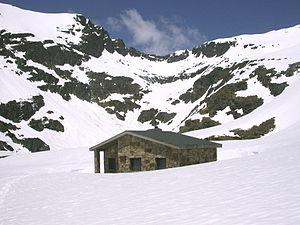
Le refuge de Cabana Sorda est un refuge d'Andorre situé dans la paroisse de Canillo à une altitude de 2 295 m.
Cet article présente la liste des refuges de montagne en Andorre.
La vallée d'Incles est une vallée du Nord-Est de la principauté d'Andorre dont l'entrée se trouve entre les villages de Soldeu et d'El Tarter, dans la paroisse de Canillo.